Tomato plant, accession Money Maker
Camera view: bottom (45 deg); turntable rotation: 180 degrees
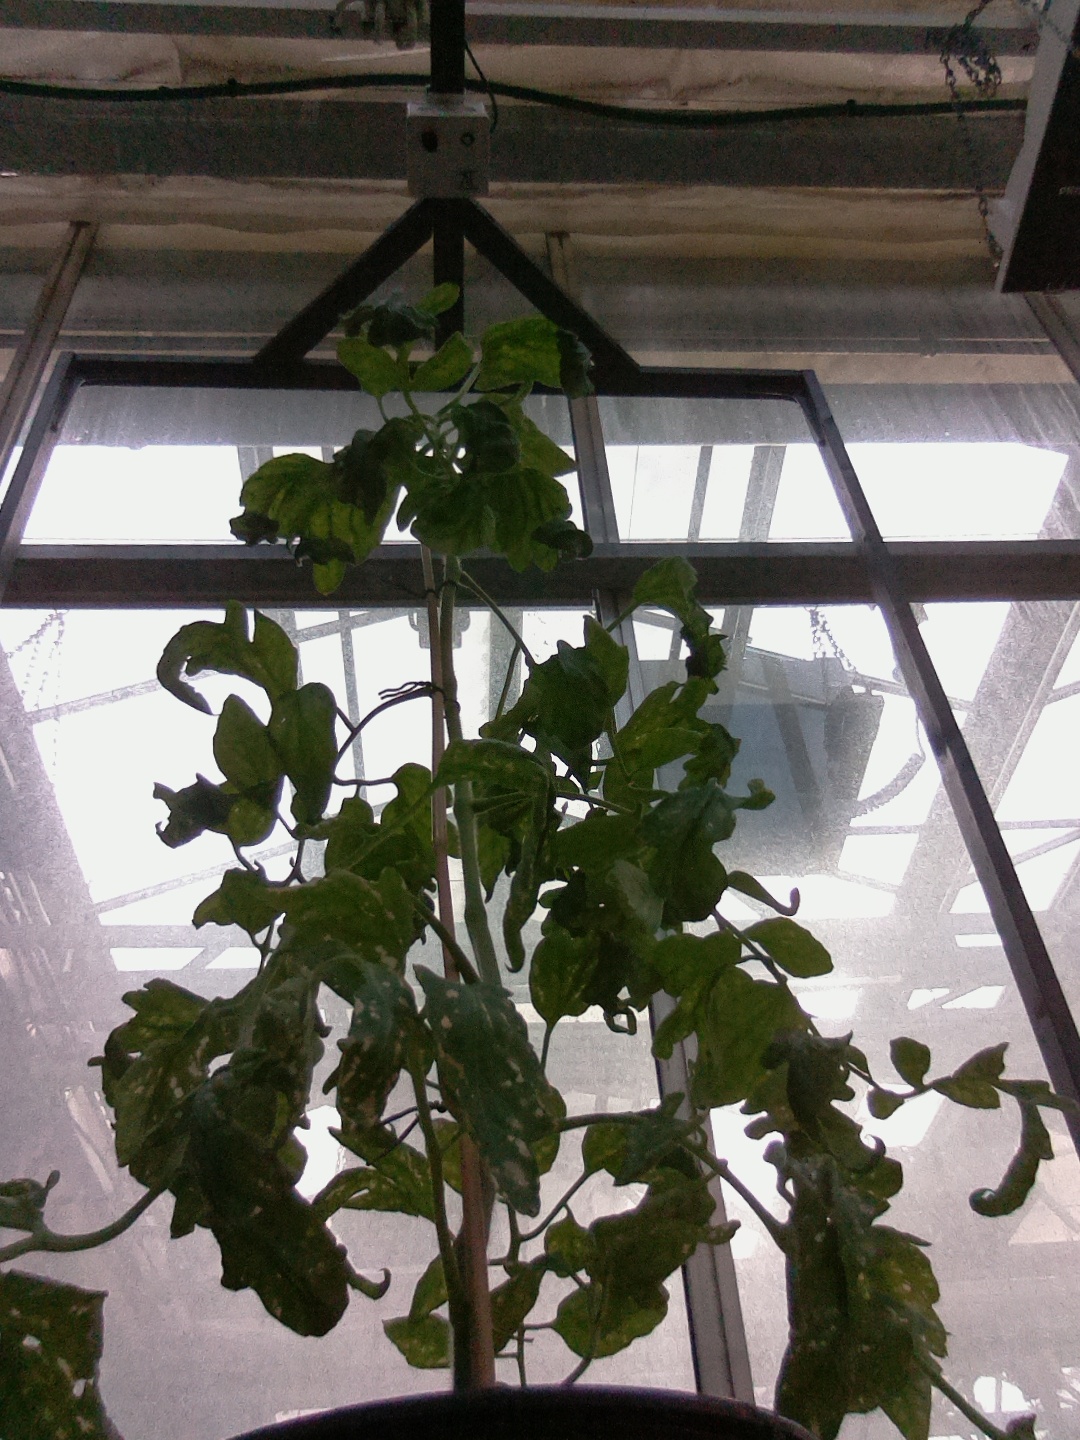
BBCH growth stage 52: 2 inflorescences visible